Eucalyptus synandra

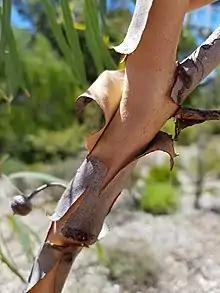
Bark of "Eucalyptus synandra."

Eucalyptus synandra, commonly known as Jingymia mallee, is a mallee that is native to Western Australia. It has smooth bark, dull green, linear to narrow lance-shaped leaves, flower buds in groups of seven, creamy white to pink flowers and hemispherical to saucer-shaped fruit.